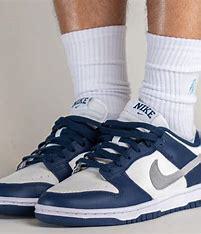
Brand: Nike
Model: Dunk